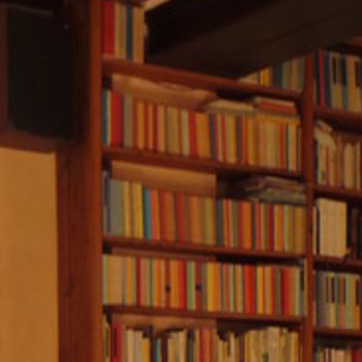
Material: paper